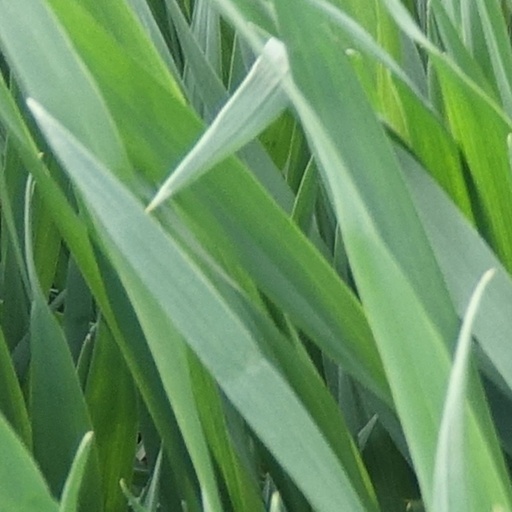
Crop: wheat